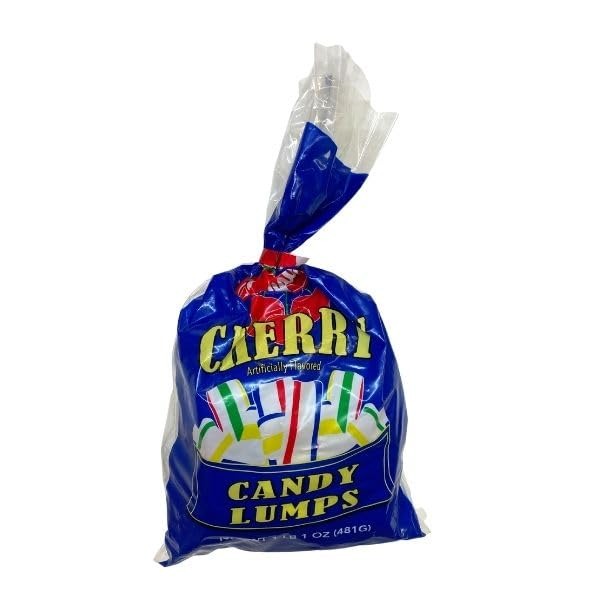
Item Name: Candyman's Individually Wrapped Hard Candy Cherry Lumps, 16 Ounce Bag
Value: 1.0
Unit: Count

Price: 12.99